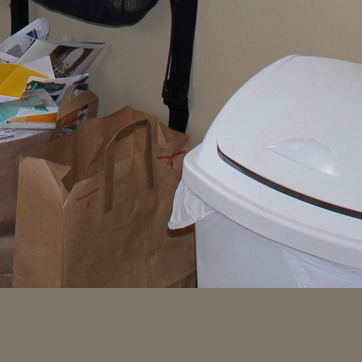
Material: plastic